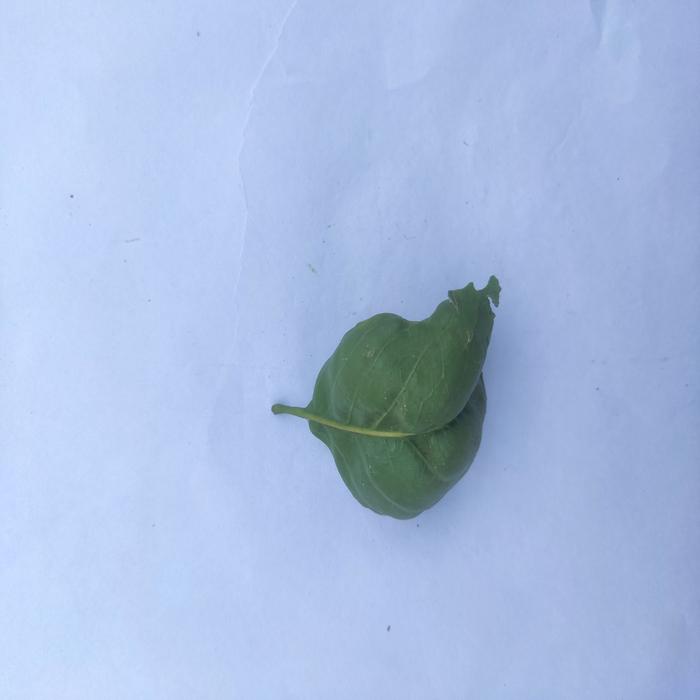
Crop: Aegle Marmelos
Leaf condition: Leaf_Curl